Lakes of Ounianga

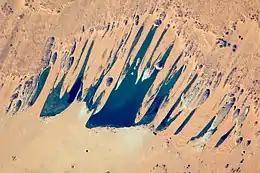
A 2009 astronaut's view of the Ounianga Sérir group. The image covers approximately . The dark surface of water is divided by linear, orange sand dunes that intrude into the depression of the lakes from the northeast.

The Lakes of Ounianga is a series of lakes in the Sahara Desert, occupying a basin in the mountains of West Tibesti and Ennedi East in north-eastern Chad. It was added as a UNESCO World Heritage site in 2012.